The New Space Opera 2

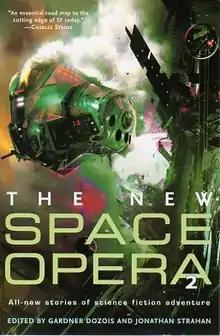
Cover of the first edition

The New Space Opera 2 is a science fiction anthology edited by Gardner Dozois and Jonathan Strahan. It was published in 2009, and includes all original stories selected to represent the genre of space opera. Five of the stories in the book were selected for the "Locus" recommended reading list for 2009. The book won the Locus Award for Best Anthology in 2010.